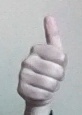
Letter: aleff